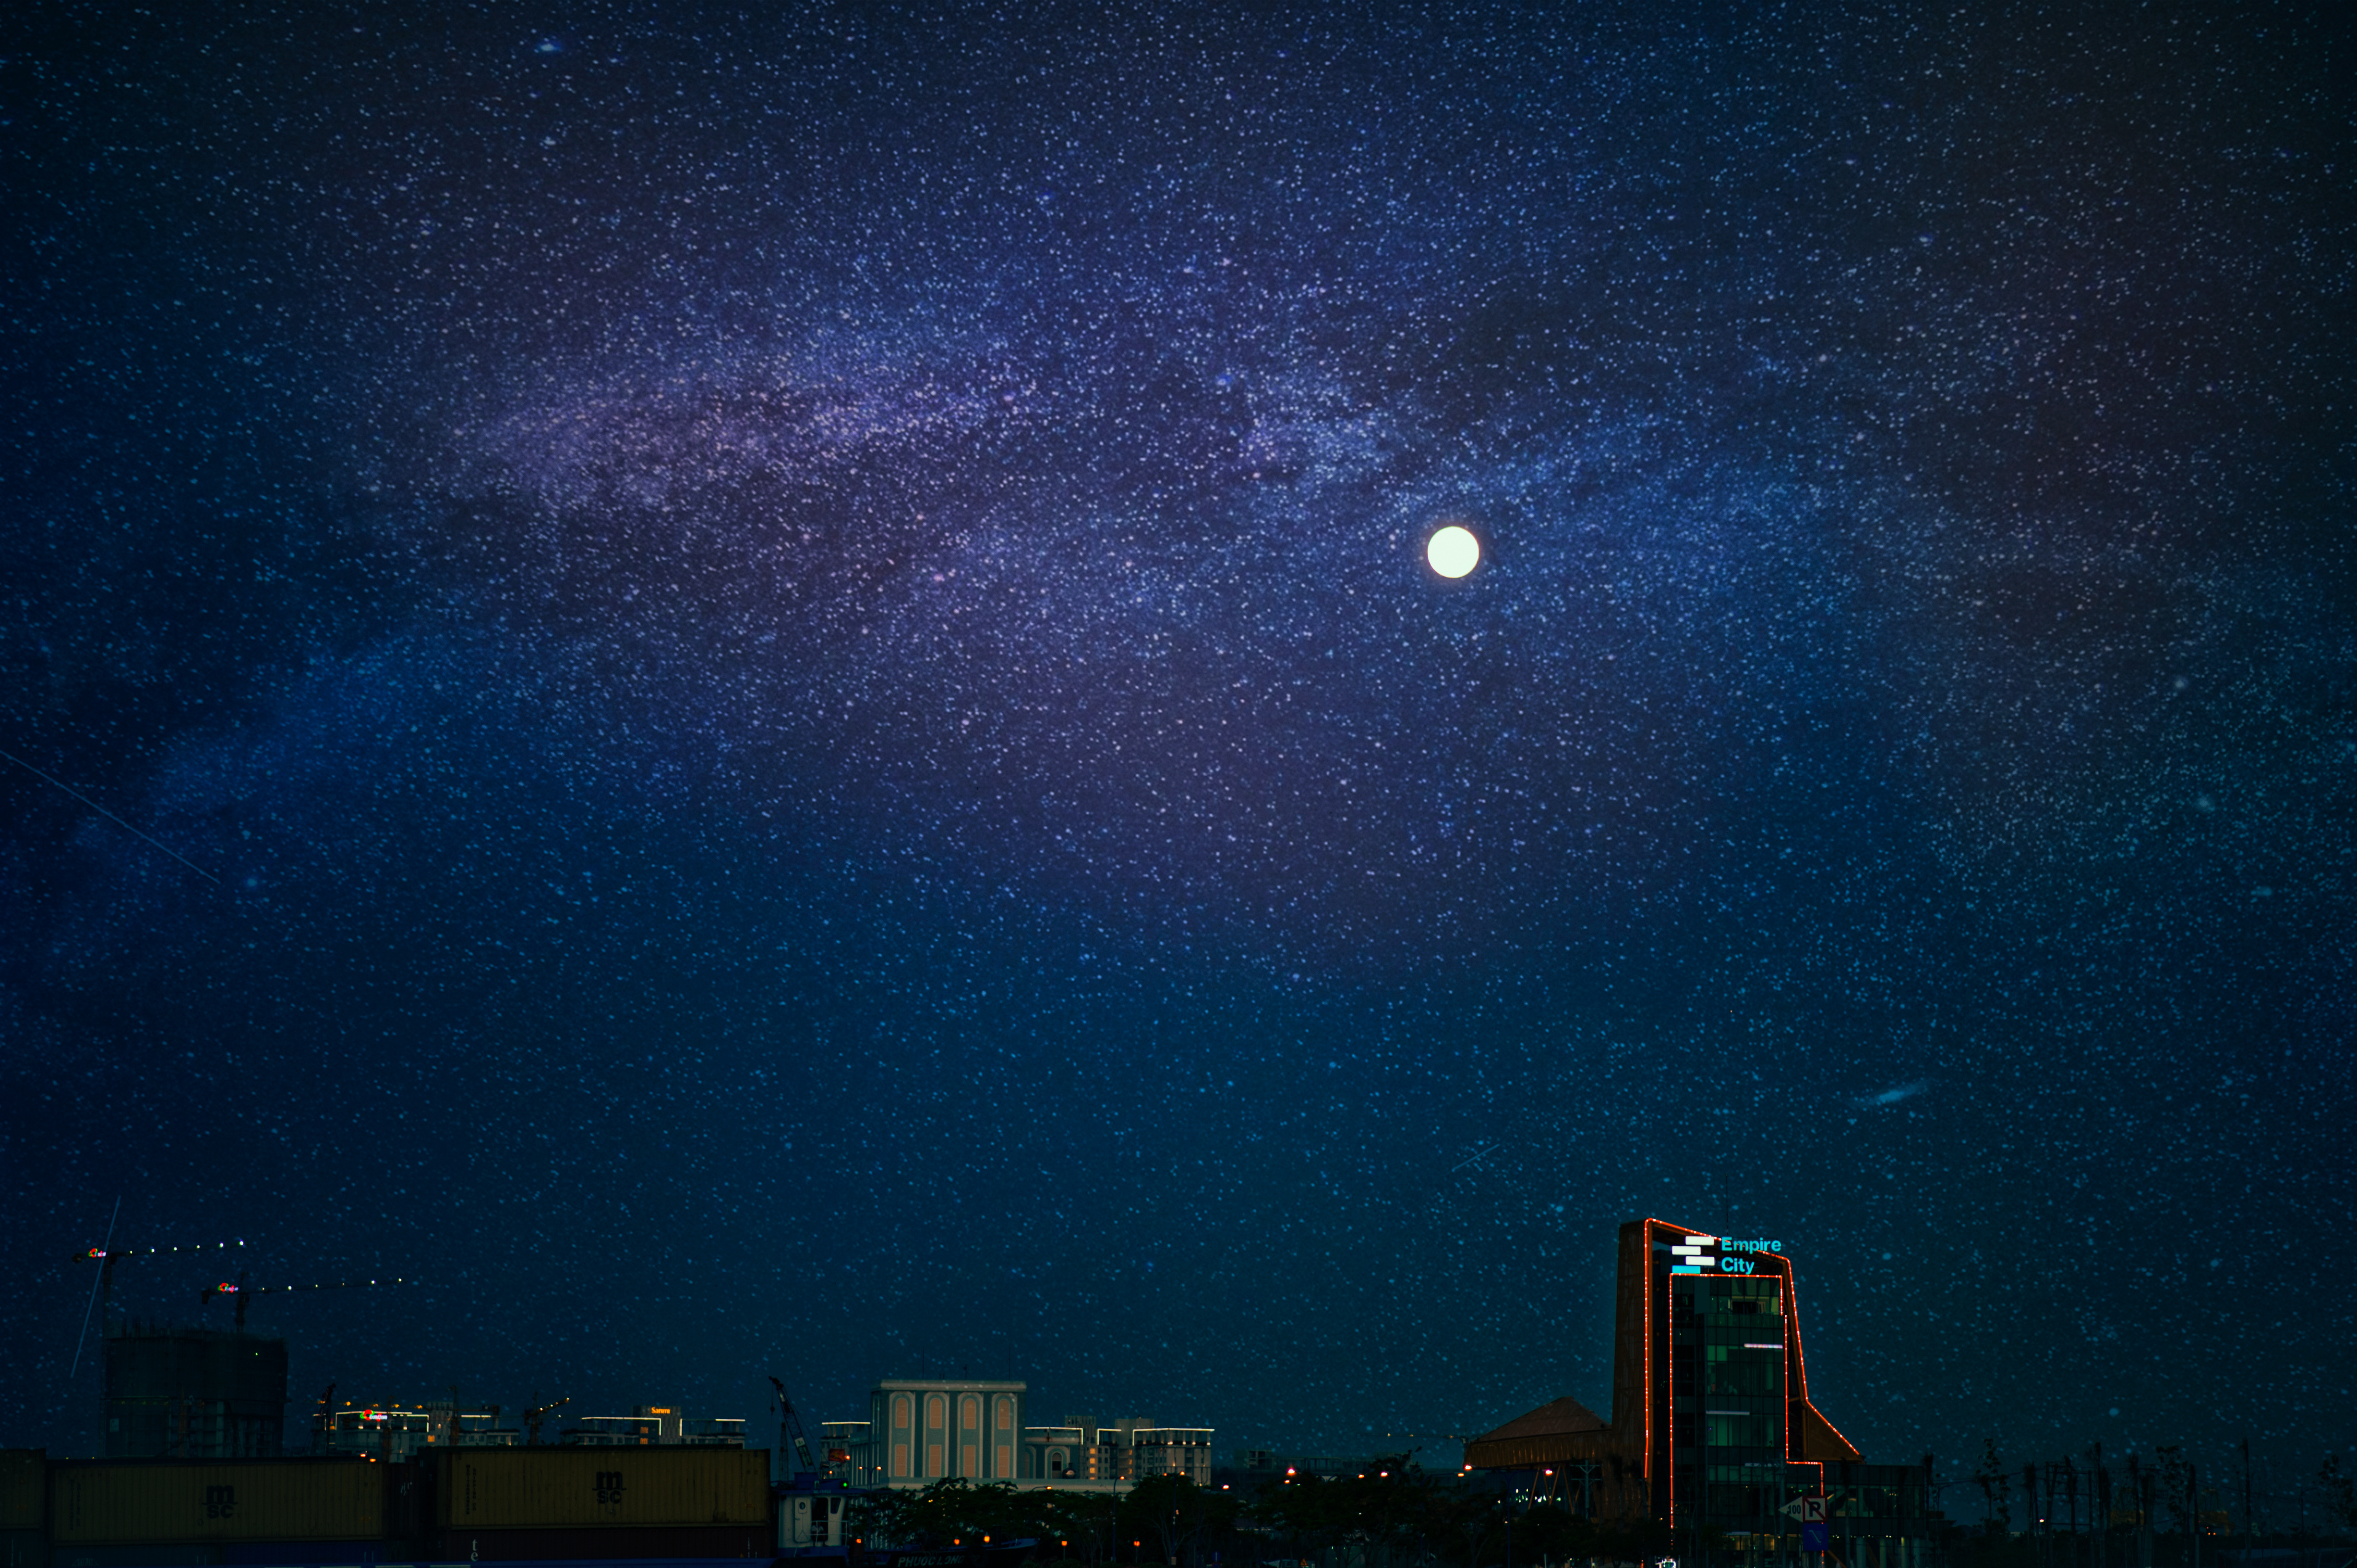
astronomy, beautiful, buildings, constellation, cosmos, dark, dawn, daylight, dusk, evening, exploration, galaxy, industrial, industry, landscape, light, milky way, moon, nature, night, outdoors, scenic, sky, space, starry, starry sky, stars, sunset, atmosphere, astronomical object, atmosphere of earth, darkness, phenomenon, outer space, star, celestial event, universe, horizon, midnight, moonlight, science, computer wallpaper